Question: Please indicate a possible affordance area of the bench that can be used for placing items on
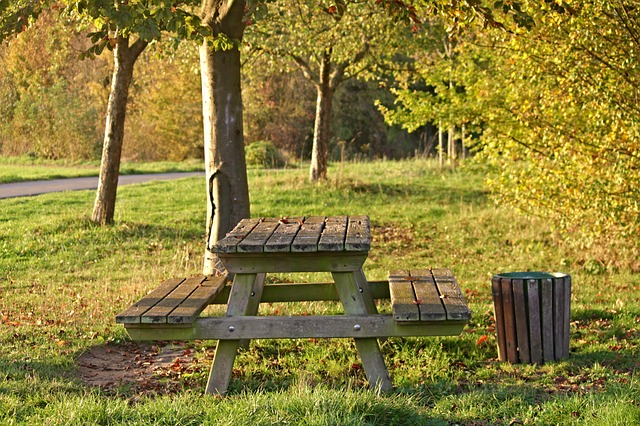
Answer: [210.93, 215.191, 366.606, 253.347]